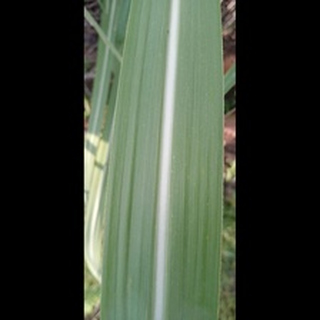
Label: healthy_sugarcane